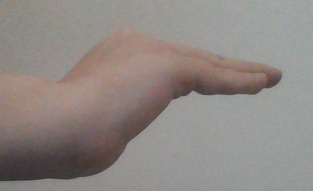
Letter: haa